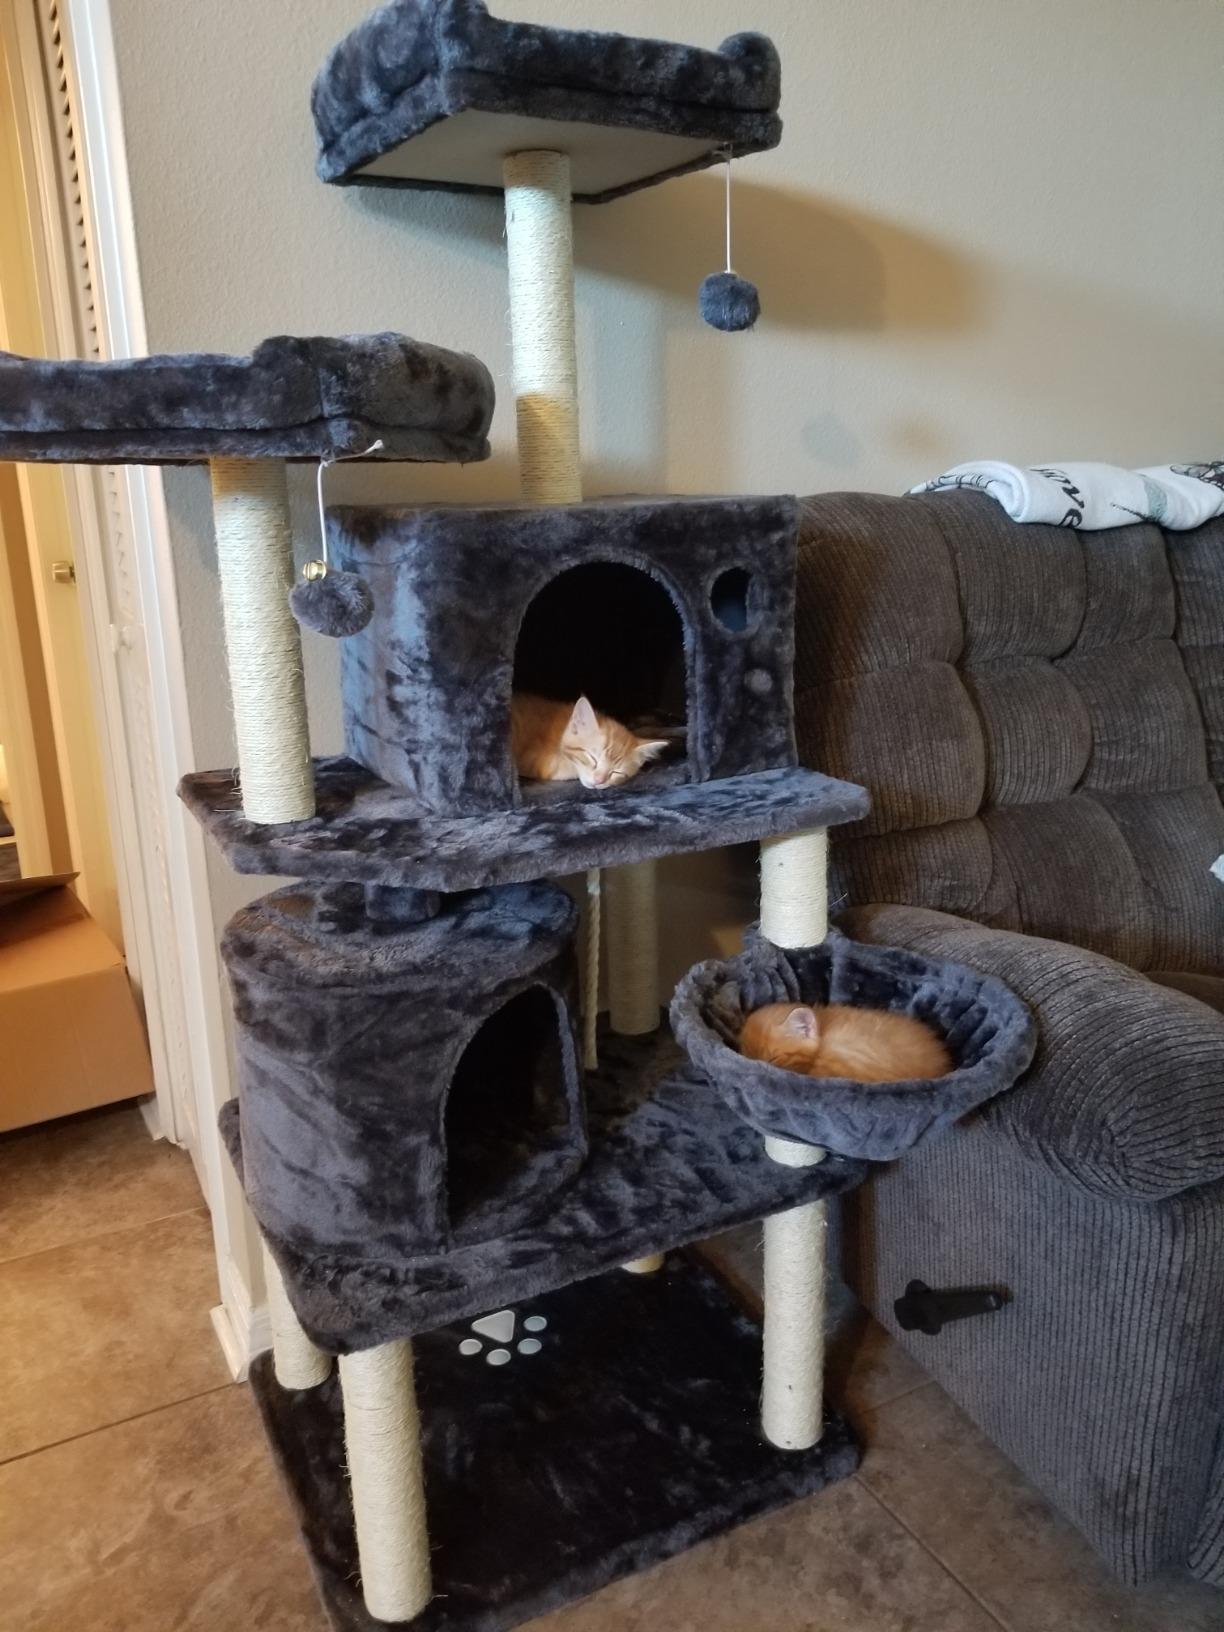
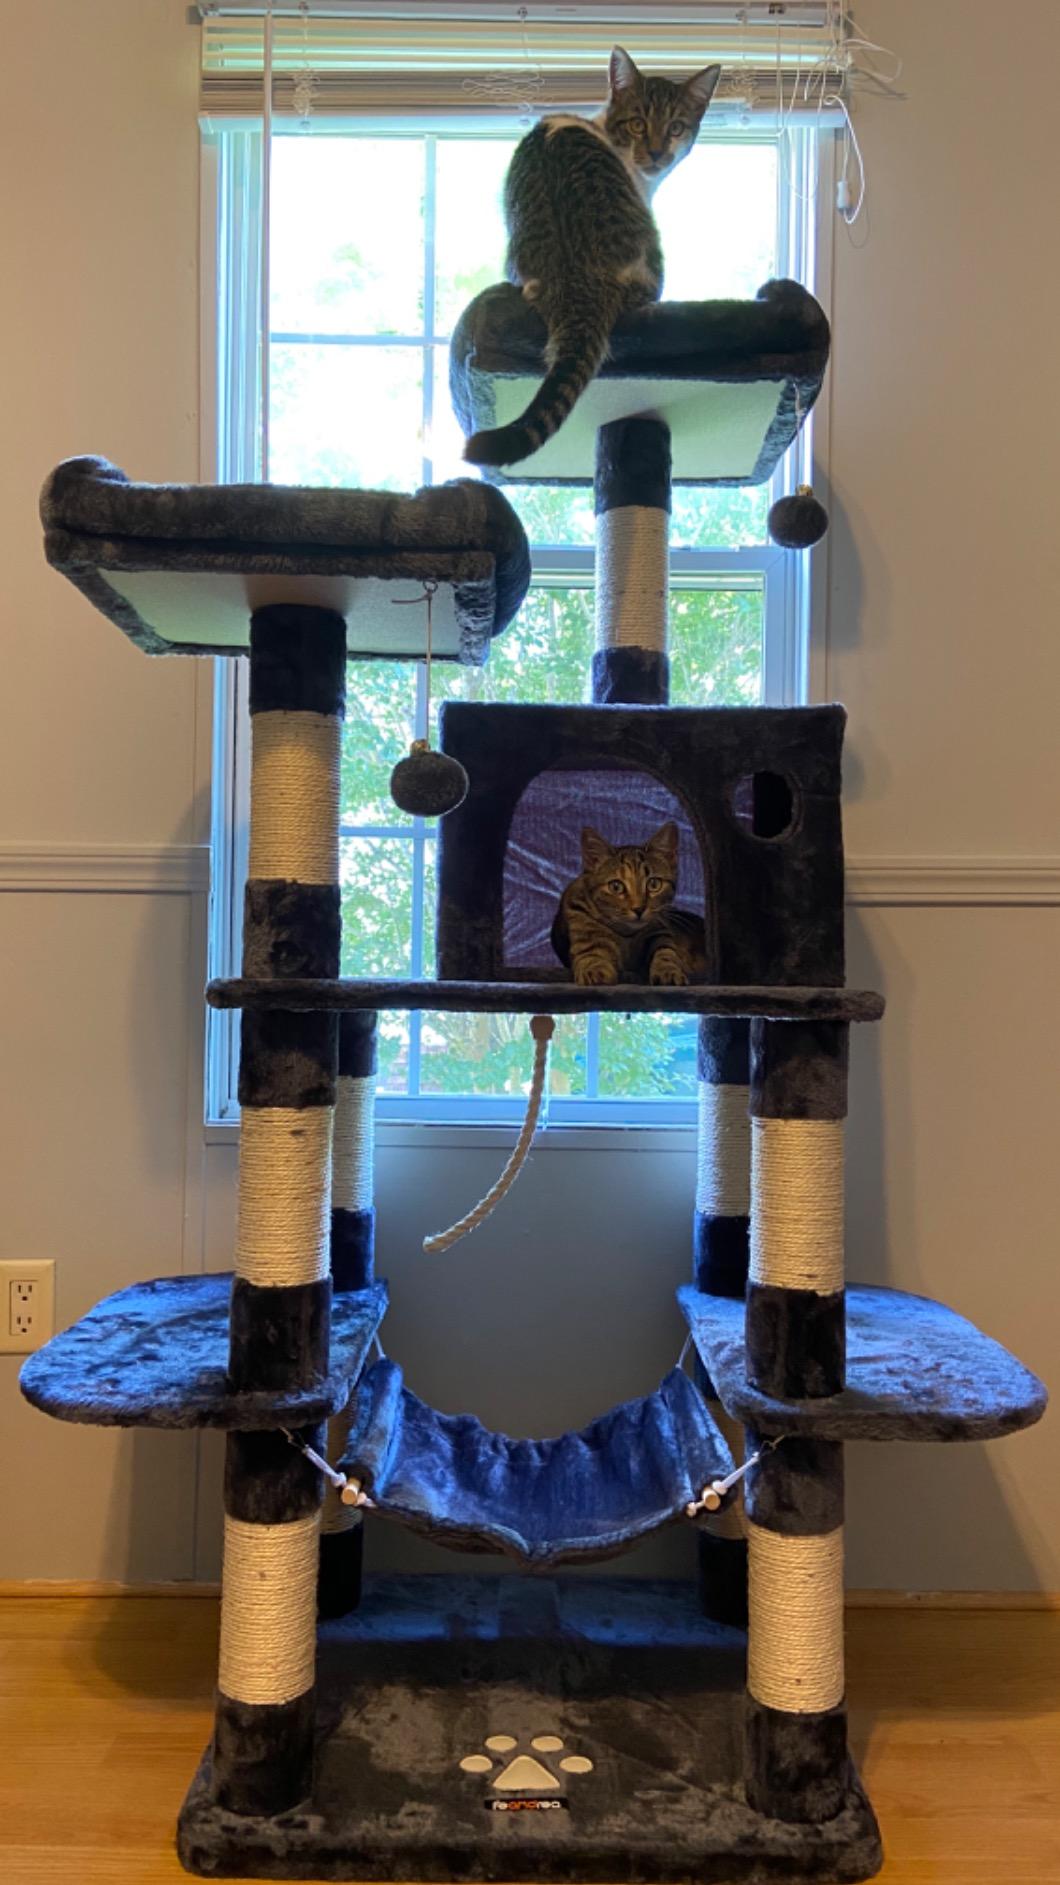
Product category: items_cat tree
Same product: no